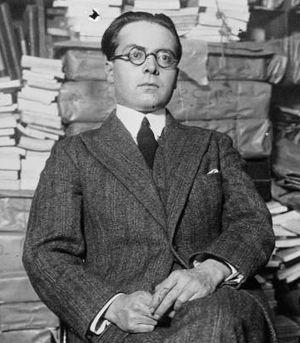
Jean Revol est un peintre, graveur, essayiste et écrivain français né à Lyon le 4 mars 1929, et mort le 2 janvier 2012 à Troyes.
Le prix Goncourt est un prix littéraire français récompensant des auteurs d'expression française, créé par le testament d'Edmond de Goncourt en 1892. La Société littéraire des Goncourt, dite Académie Goncourt, est officiellement fondée en 1902 et le premier prix Goncourt proclamé le 21 décembre 1903.